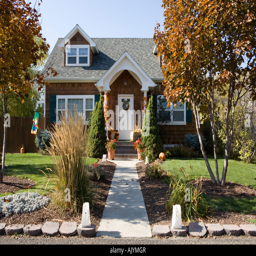
cute vintage house in the fall